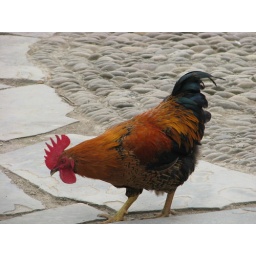
A colourful hen in the street of YINTAN, Guizhou.